Deshaun Watson trade

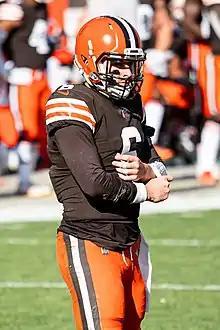
Then-Cleveland Browns quarterback Baker Mayfield, who was traded away the same year as the Deshaun Watson trade.

The Cleveland Browns made the decision to move on from their previous quarterback, Baker Mayfield, following the 2021 season due to his poor performance while suffering from a shoulder injury. Insider reports of the Browns indicated that Mayfield was considered too immature to be a team leader, leading to him being traded away to the Carolina Panthers, with insider reports stating that the Browns leadership wanted an "adult" at the quarterback position.